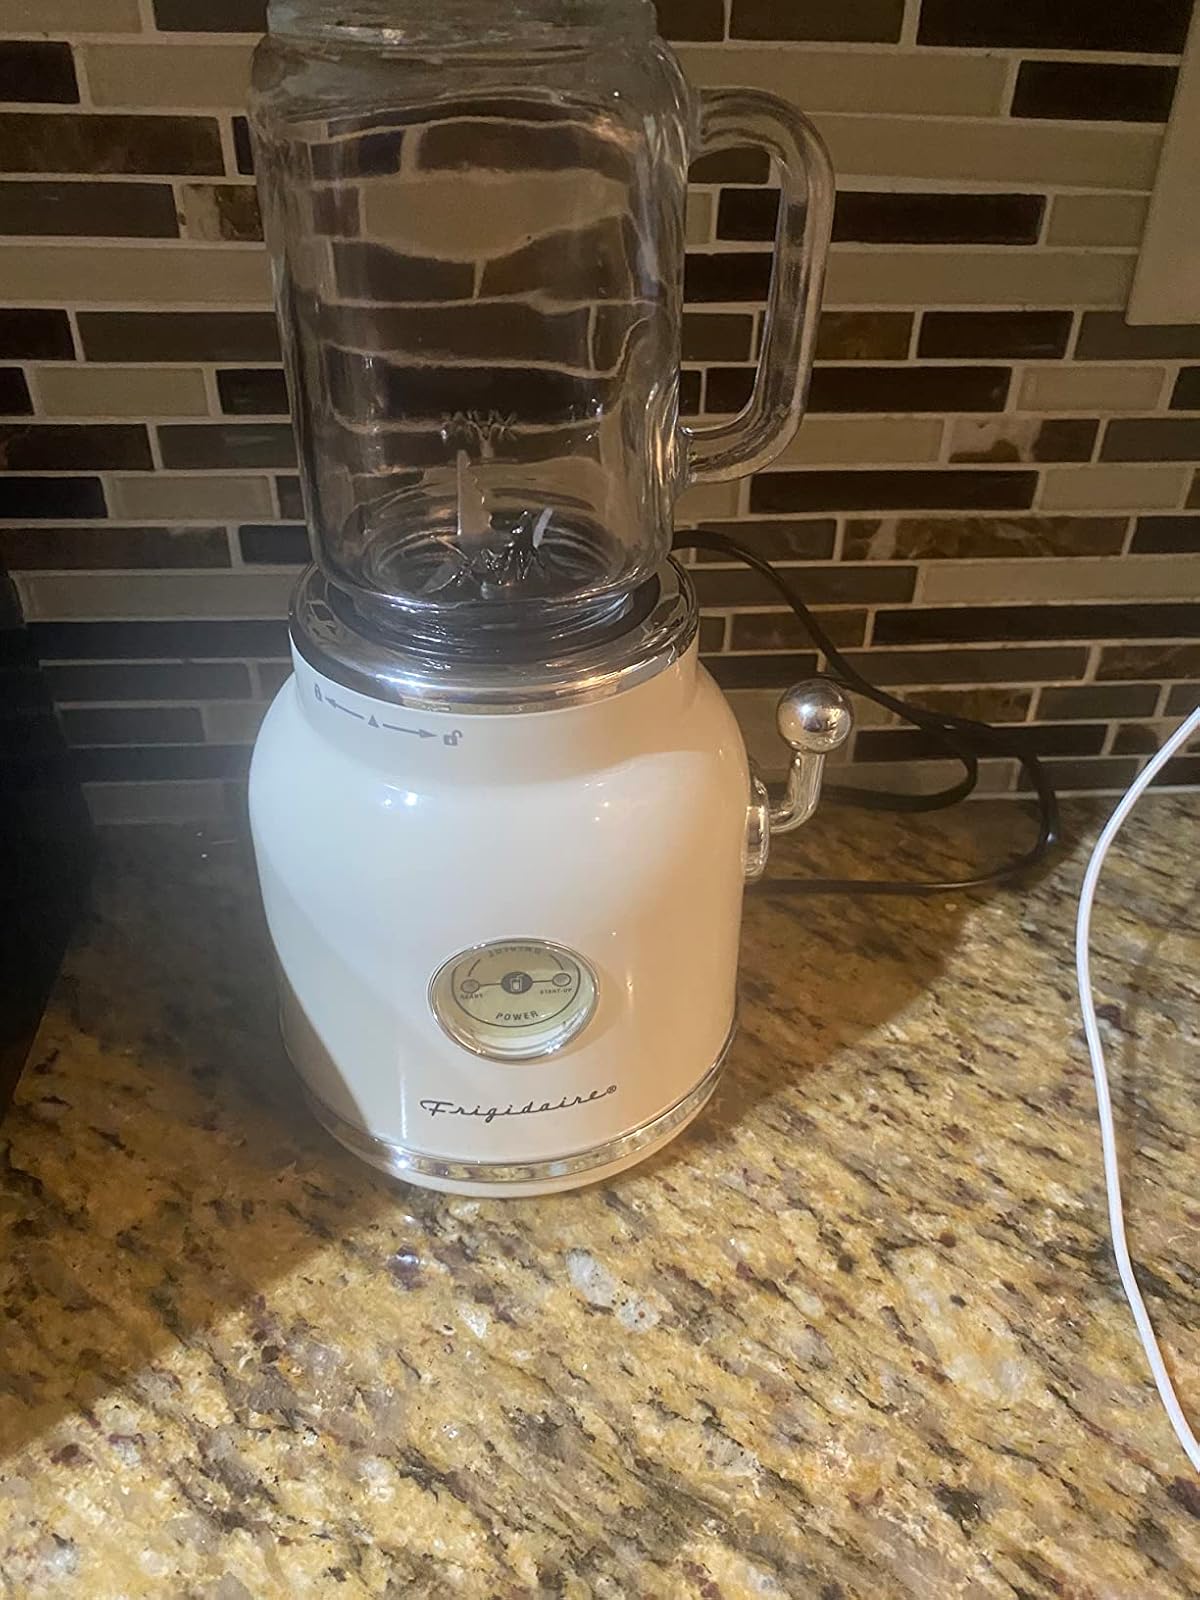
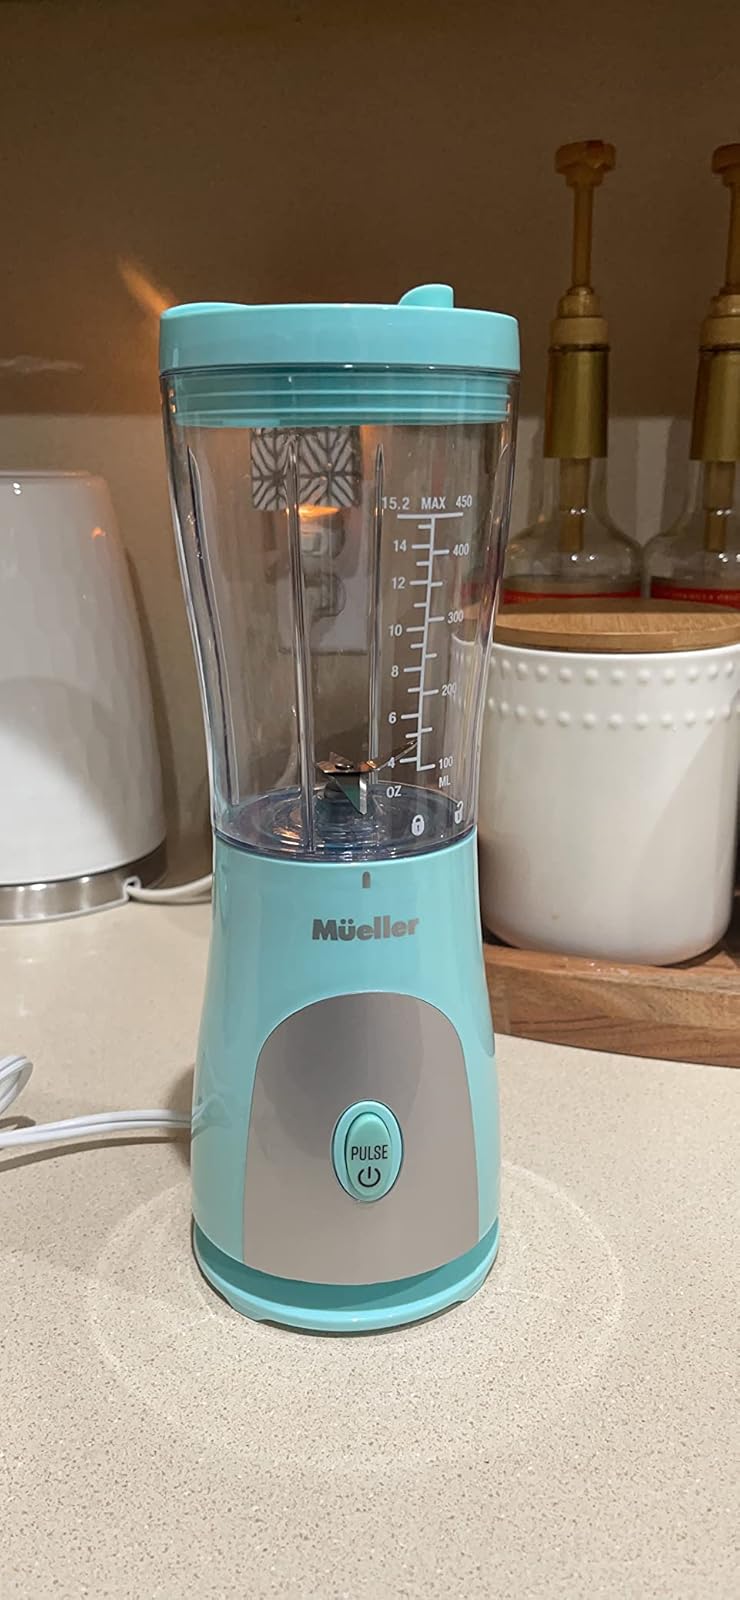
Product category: items_blender
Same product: no